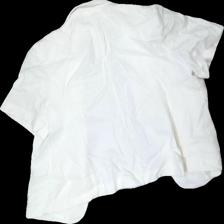
View: back
Type: Blazer
Category: Ladies
Brand: Not in the list
Brand text on label: Eurofashion
Colors: Beige
Material: 100% cotton
Cut: Regular
Size: 46
Season: All
Stains: Major
Price range: <50
Recommended usage: Recycle